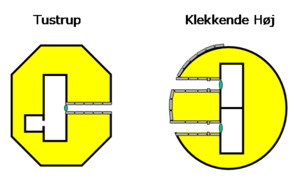
La nécropole de Tustrup est un ensemble monumental préhistorique à l'ouest du village de Tustrup, sur la route de Nørager, au nord de la presqu'île de Djursland, au Danemark. Elle comporte quatre sites au sommet du plateau dominant la vallée de la Hevring Å : deux dolmens, une tombe à couloir et les restes d'un sanctuaire de la culture des vases à entonnoir, dont on peut voir la reconstitution dans le parc du Musée en plein air de Moesgård à Aarhus. Ces différents vestiges remontent au Néolithique, environ 3500–2800 av. J.-C. Leur construction et leur fonction religieuse témoignent d'une évolution des sociétés humaines.